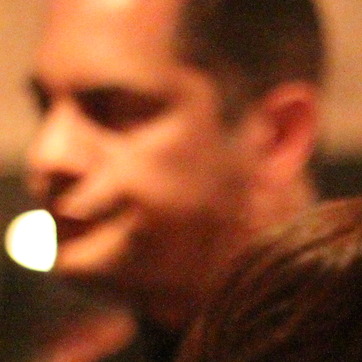
Material: skin